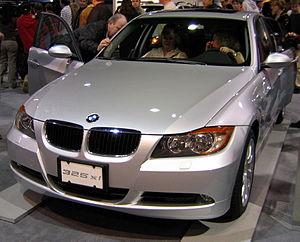
BMW, est un constructeur allemand d'automobiles haut-de-gamme, sportives et luxueuses et de motos, après avoir été un grand constructeur de moteurs d'avions. L'entreprise a été fondée en 1916 par Gustav Otto et Karl Friedrich Rapp. BMW fait partie du Groupe BMW avec Mini et Rolls-Royce.